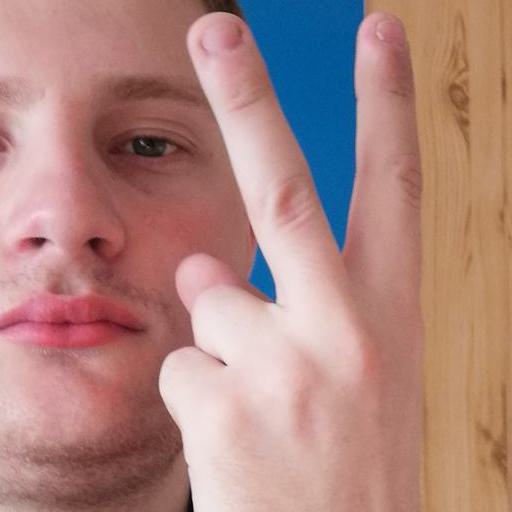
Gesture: peace_inverted